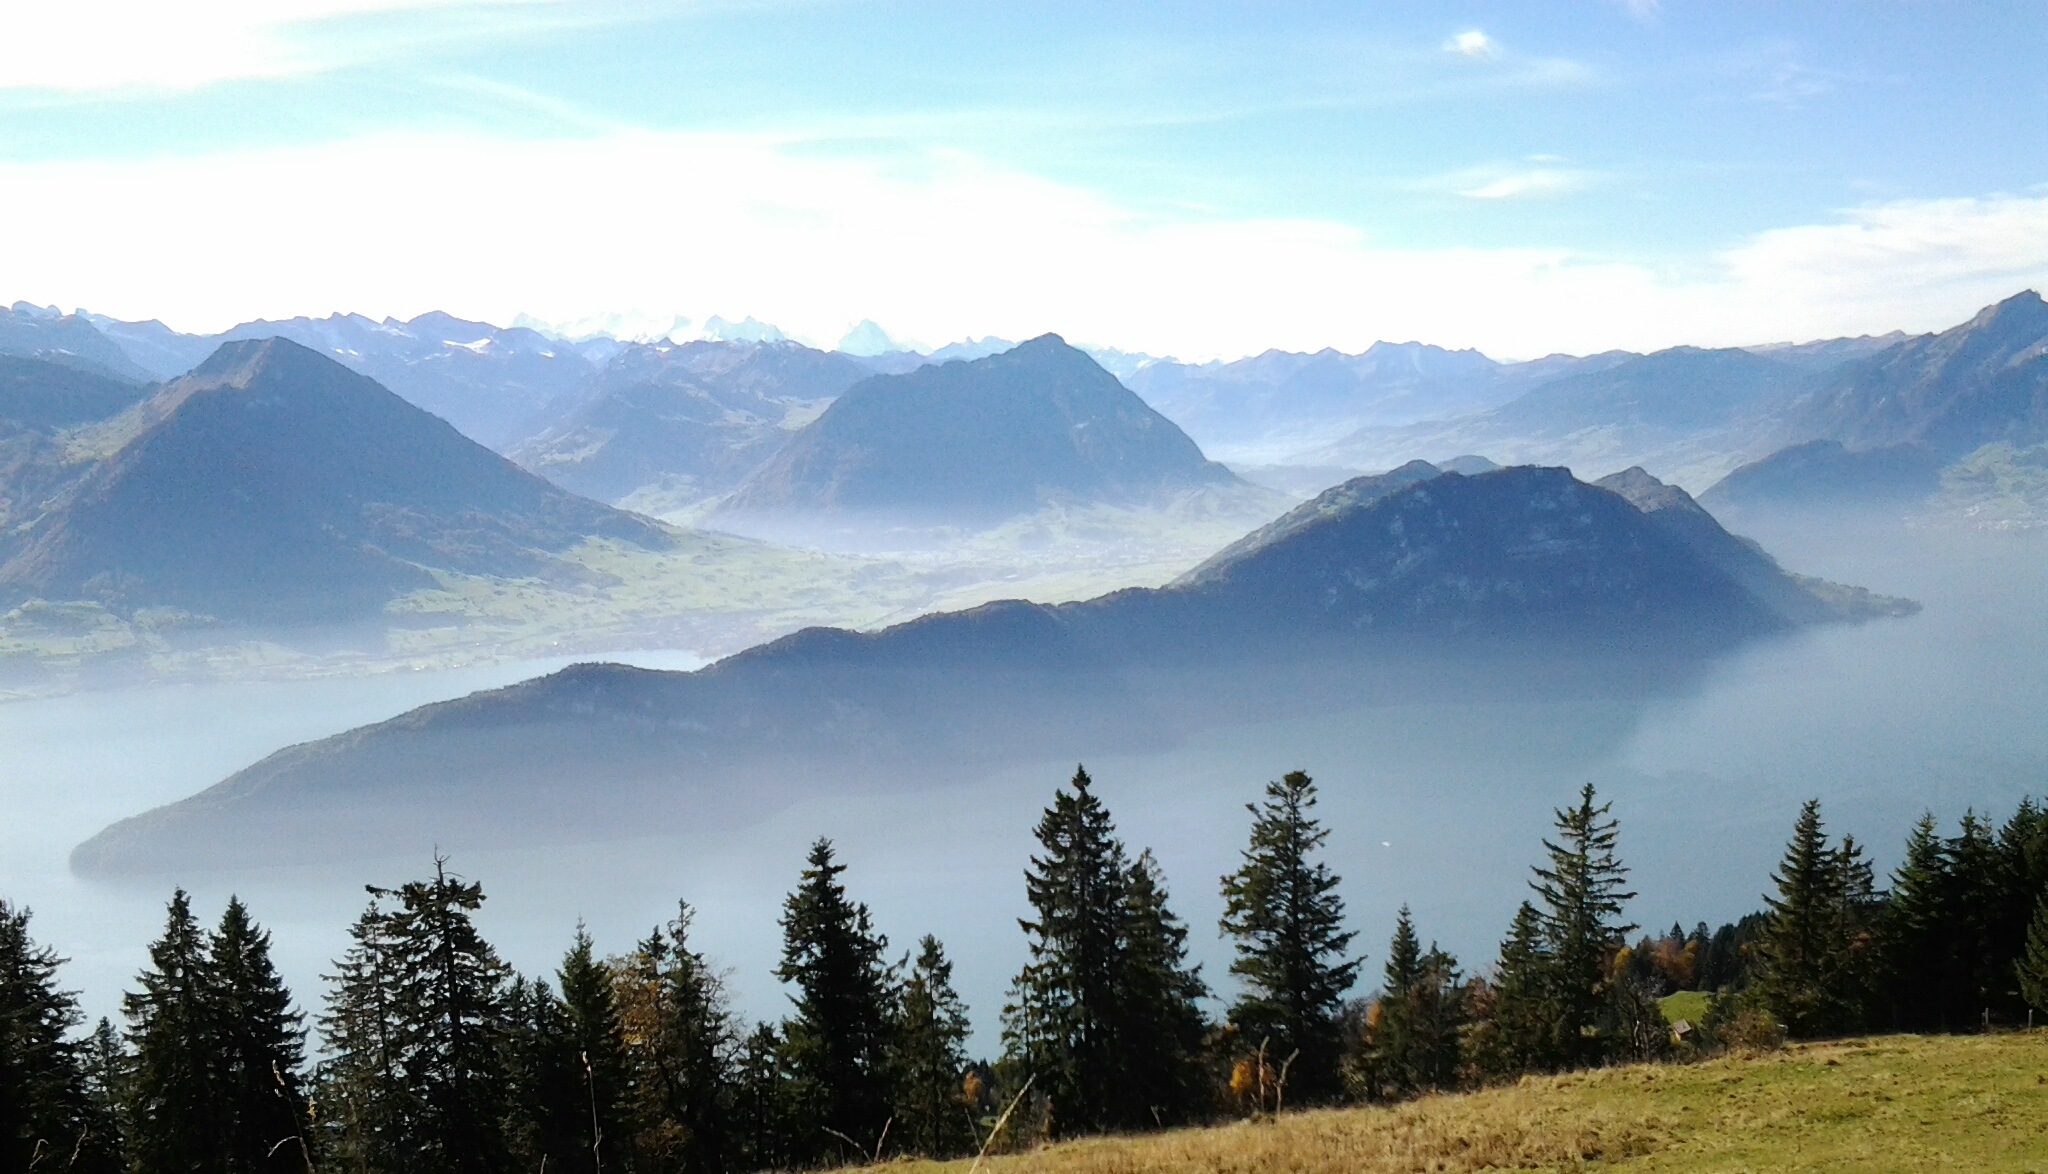
wilderness, mountain, meadow, lake, valley, mountain range, panorama, ridge, summit, alps, plateau, fell, landform, mountain pass, geographical feature, atmospheric phenomenon, mountainous landforms